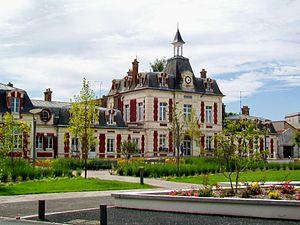
Persan, la mairie, avenue Gaston Vermeire.
Persan est une commune française située dans le département du Val-d'Oise en région Île-de-France. Elle forme avec cinq communes voisines l'unité urbaine de Persan - Beaumont-sur-Oise.